Let It Be (musical)

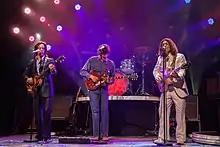
Performance of the "Let It Be" musical at the Savoy Theatre in 2013

"Royal Variety"/"Ed Sullivan" set